History of Eastern Orthodox theology

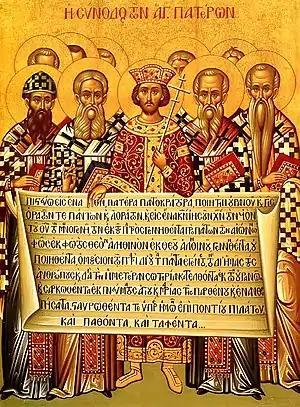
Icon depicting the Emperor Constantine (centre) and the bishops of the First Council of Nicaea (325) holding the Niceno–Constantinopolitan Creed of 381.

The Orthodox Church considers itself to be the original church started by Christ and his apostles. For the early years of the church, much of what was conveyed to its members was in the form of oral teachings. Within a very short period of time traditions were established to reinforce these teachings. The Orthodox Church asserts to have been very careful in preserving these traditions. When questions of belief or new concepts arise, the Church always refers back to the primitive faith. They see the Bible as a collection of inspired texts that sprang out of this tradition, not the other way around; and the choices made in forming the New Testament as having come from comparison with already firmly established faith. The Bible has come to be a very important part of "Tradition", but not the only part.